Italian Army in Russia

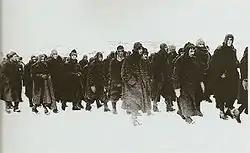
Italian POWs on the Eastern front (1943)

On 26 January 1943, the Alpini remnants breached the encirclement and reached new defensive positions set up to the west by the German Army. Many of the troops who managed to escape were frostbitten, critically ill, and deeply demoralized: for practical purposes, the Italian Army in Russia did not exist anymore by February 1943.